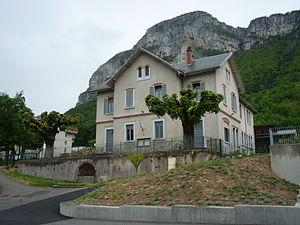
L'école élémentaire de Saint-Jean-d'Arvey.
Saint-Jean-d'Arvey est une commune française située dans le département de la Savoie, en région Auvergne-Rhône-Alpes.